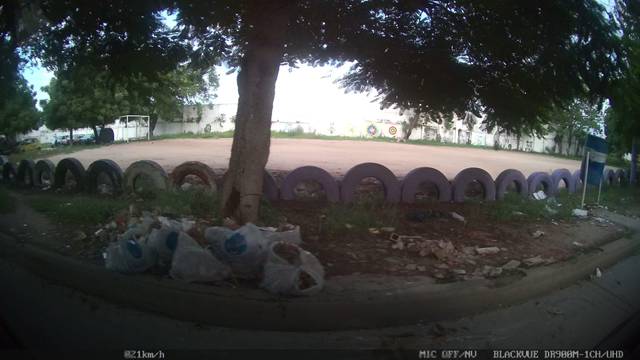
Region: Colombia
Coordinates: 10.979, -74.791